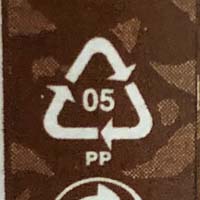
Plastic recycling code class: 5_polypropylene_PP